Faroese cuisine

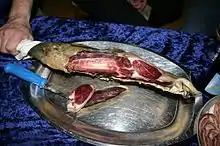
Skerpikjøt

Important parts of Faroese cuisine are lamb and also fish owing to proximity to the sea. Traditional foods from the Faroe Islands include skerpikjøt (a type of dried mutton), seafood, whale meat, blubber, garnatálg, Atlantic puffins, potatoes, and few fresh vegetables.